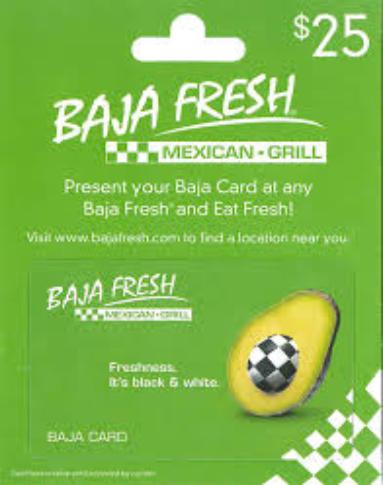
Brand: Baja Fresh
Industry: Food